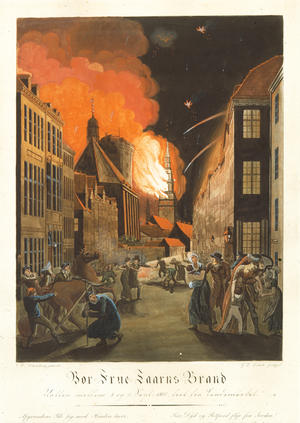
Cette estampe aux couleurs vives illustre l'incendie de l'église de Notre
La cathédrale Notre-Dame de Copenhague est la principale église luthérienne de Copenhague, la capitale du Danemark. C’est le siège du diocèse de la ville depuis 1924.